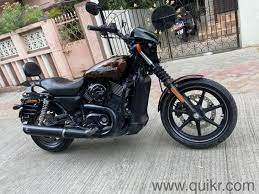
Vehicle type: Motorcycles